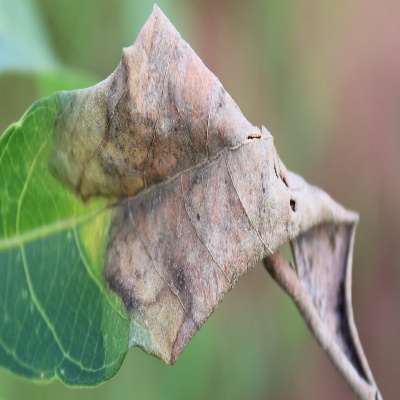
Crop: Cassava
Condition: bacterial blight